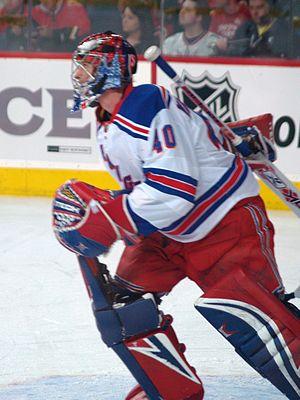
Stephen Valiquette est un joueur canadien de hockey sur glace occupant la position de gardien de but. Il a joué pour de très nombreuses équipes dans la LNH, la LAH et l'ECHL.